John Shalikashvili

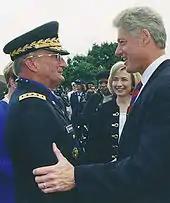
Shalikashvili with U.S. President Clinton

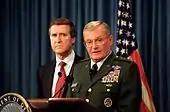
U.S. Secretary of Defense William Cohen (left) and Shalikashvili (right) at a Pentagon briefing on 31 July 1997

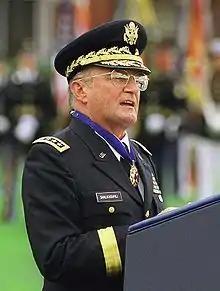
Shalikashvili at his farewell ceremony on 30 September 1997

After graduation Shalikashvili had planned to work for Hyster, but received a draft notice in July 1958. He entered the United States Army as a private, enjoyed it, and applied to the Army's Officer Candidate School. He was commissioned as a second lieutenant in 1959.